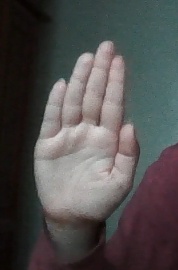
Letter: seen